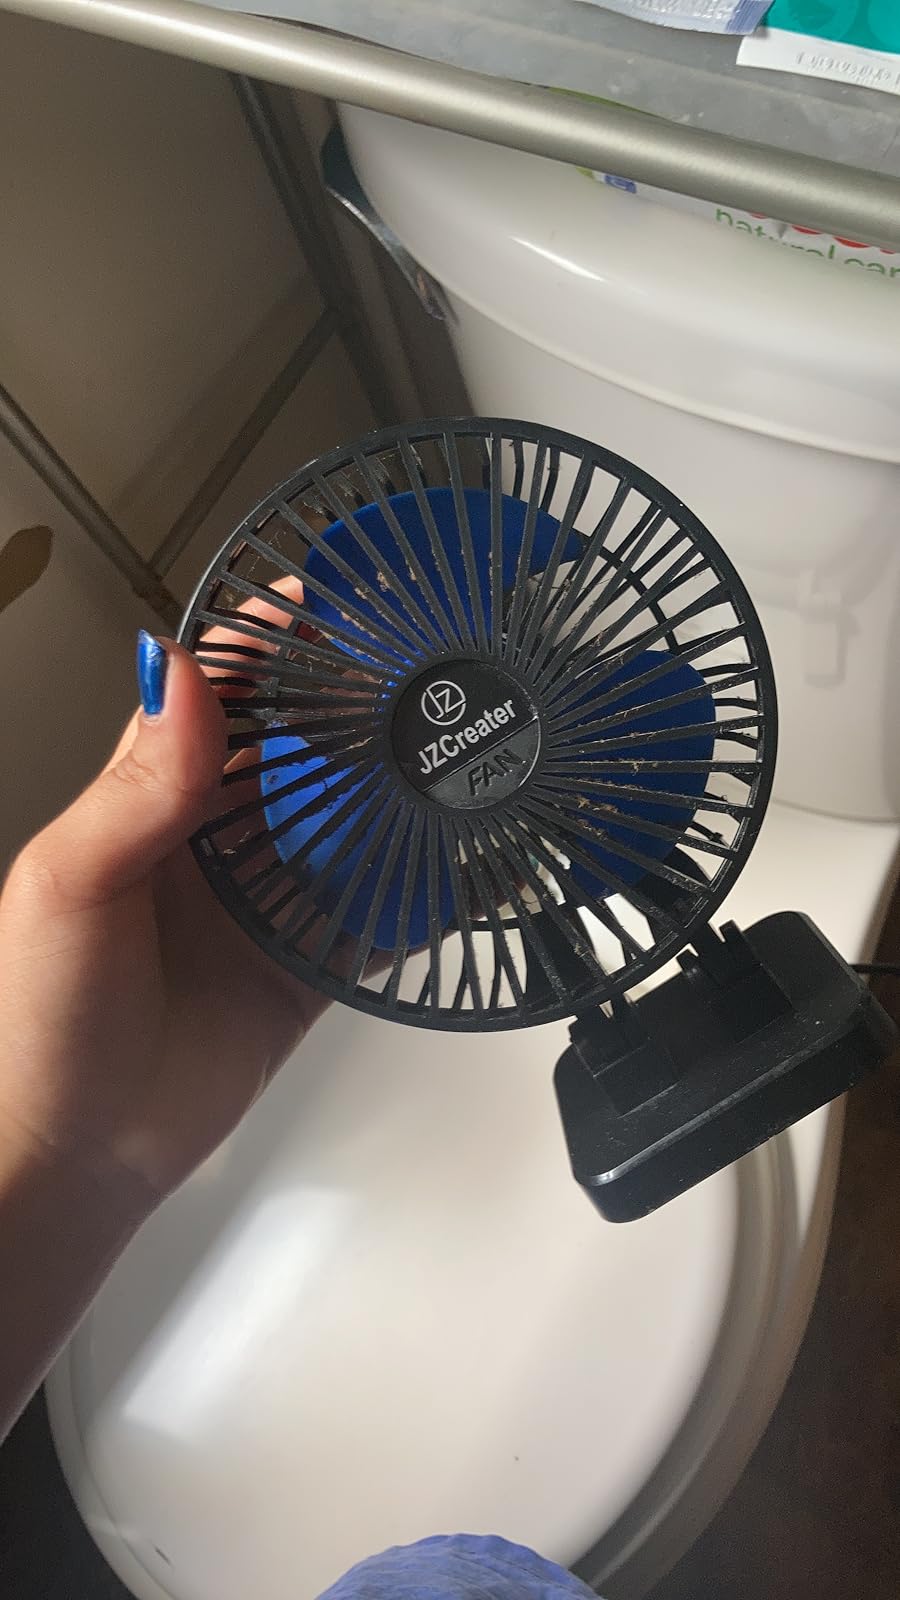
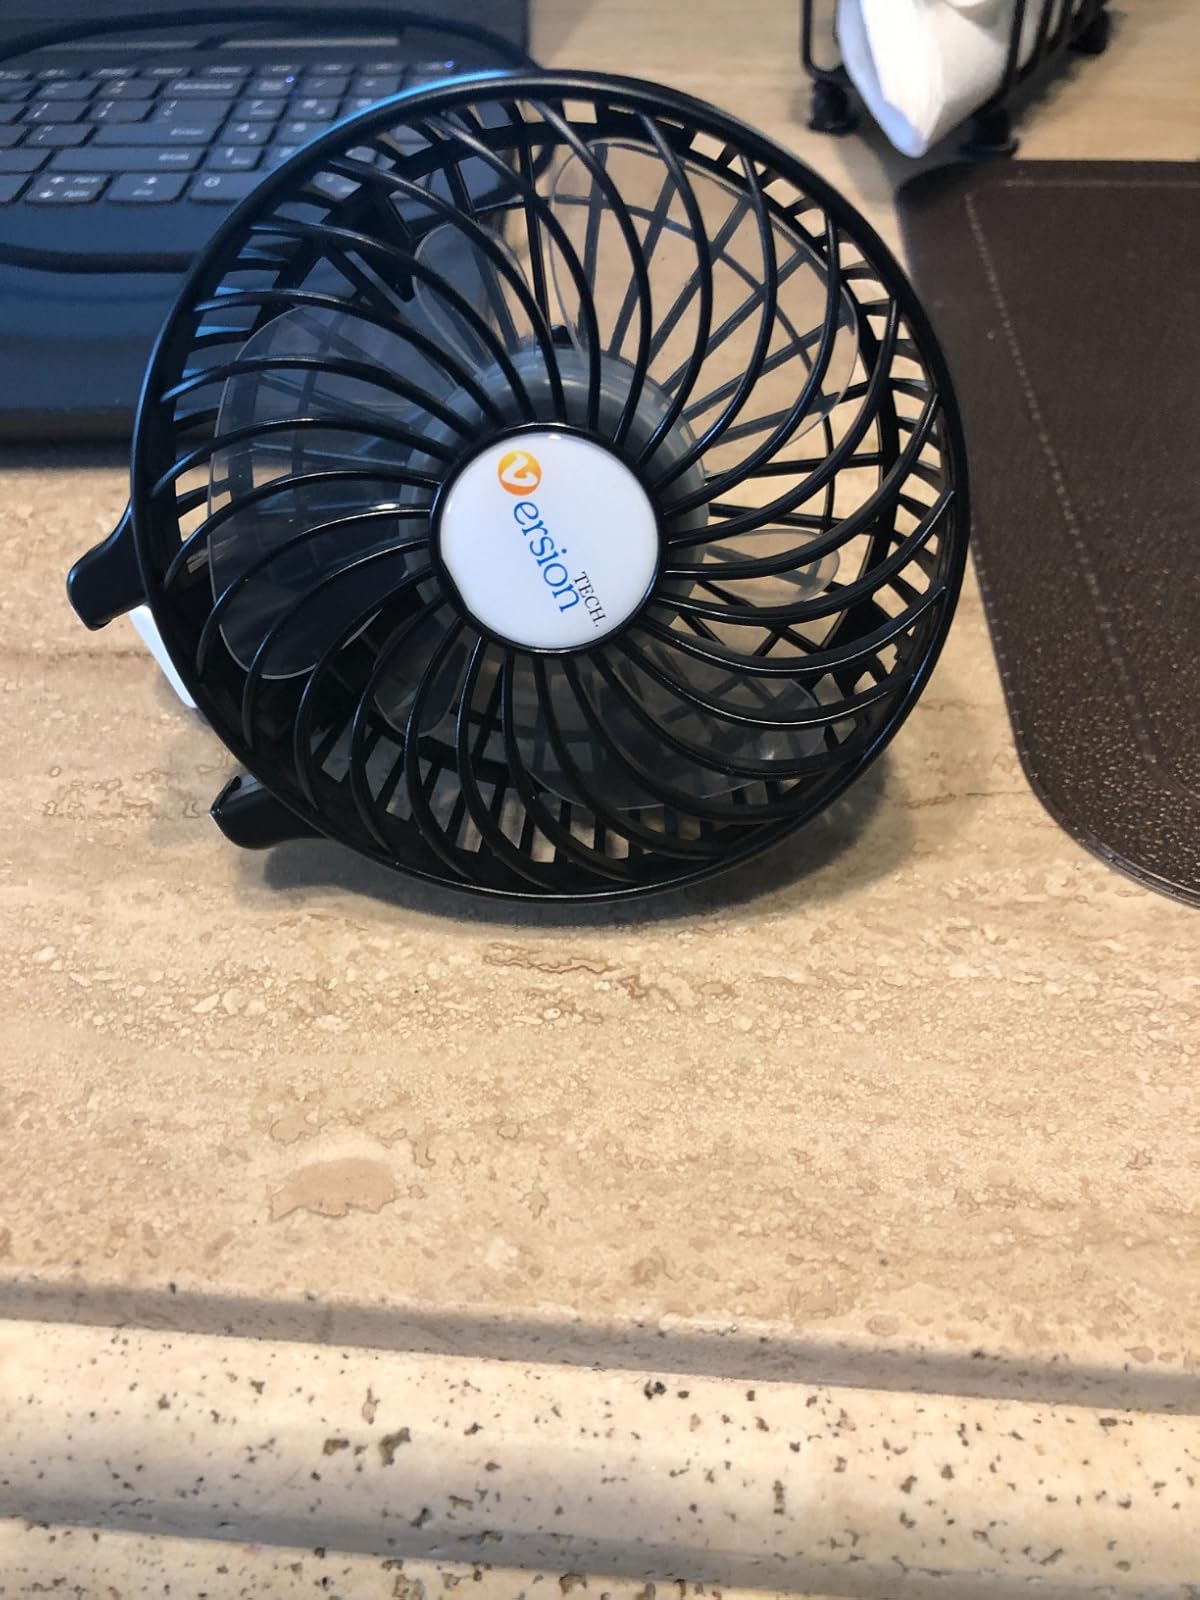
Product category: fan
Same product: no